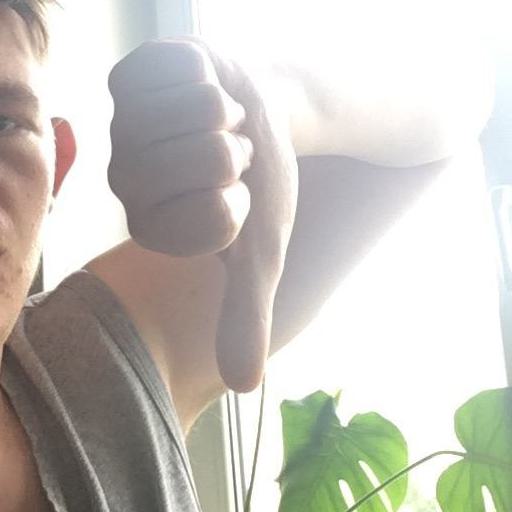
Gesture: dislike